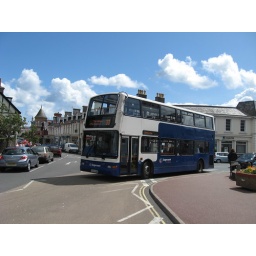
Having to avoid Westhill road due to road works, this bus had to divert around St. Marychurch.